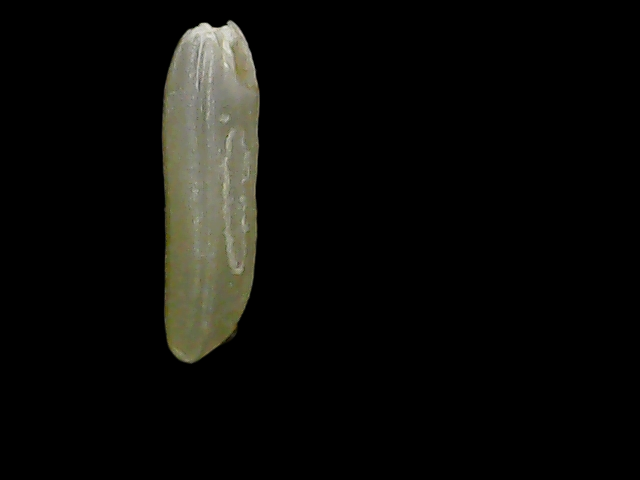
Rice variety: Binadhan19